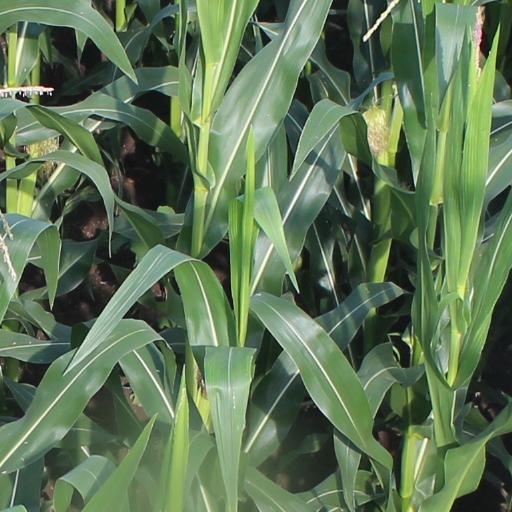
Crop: maize; corn